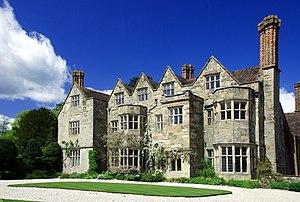
Cette liste des musées du Shropshire, Angleterre contient des musées qui sont définis dans ce contexte comme des institutions qui recueillent et soignent des objets d'intérêt culturel, artistique, scientifique ou historique. leurs collections ou expositions connexes disponibles pour la consultation publique. Sont également inclus les galeries d'art à but non lucratif et les galeries d'art universitaires. Les musées virtuels ne sont pas inclus.